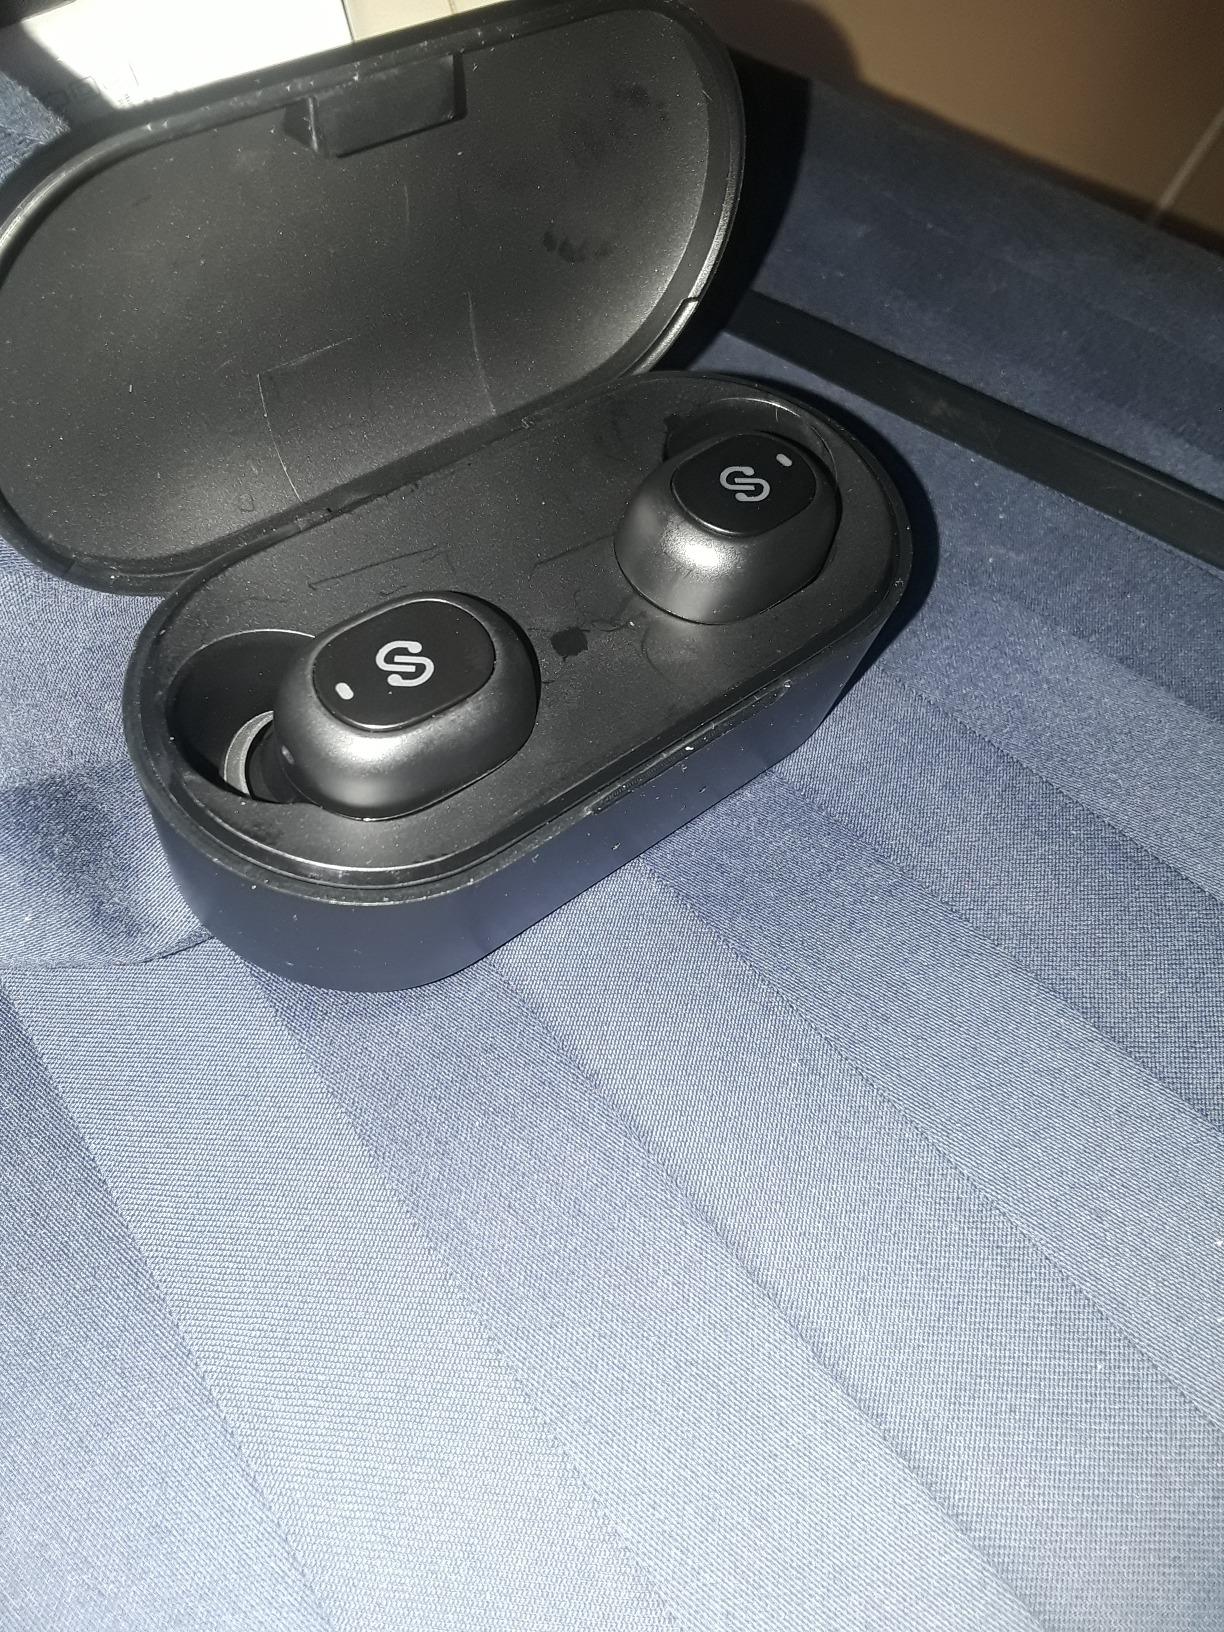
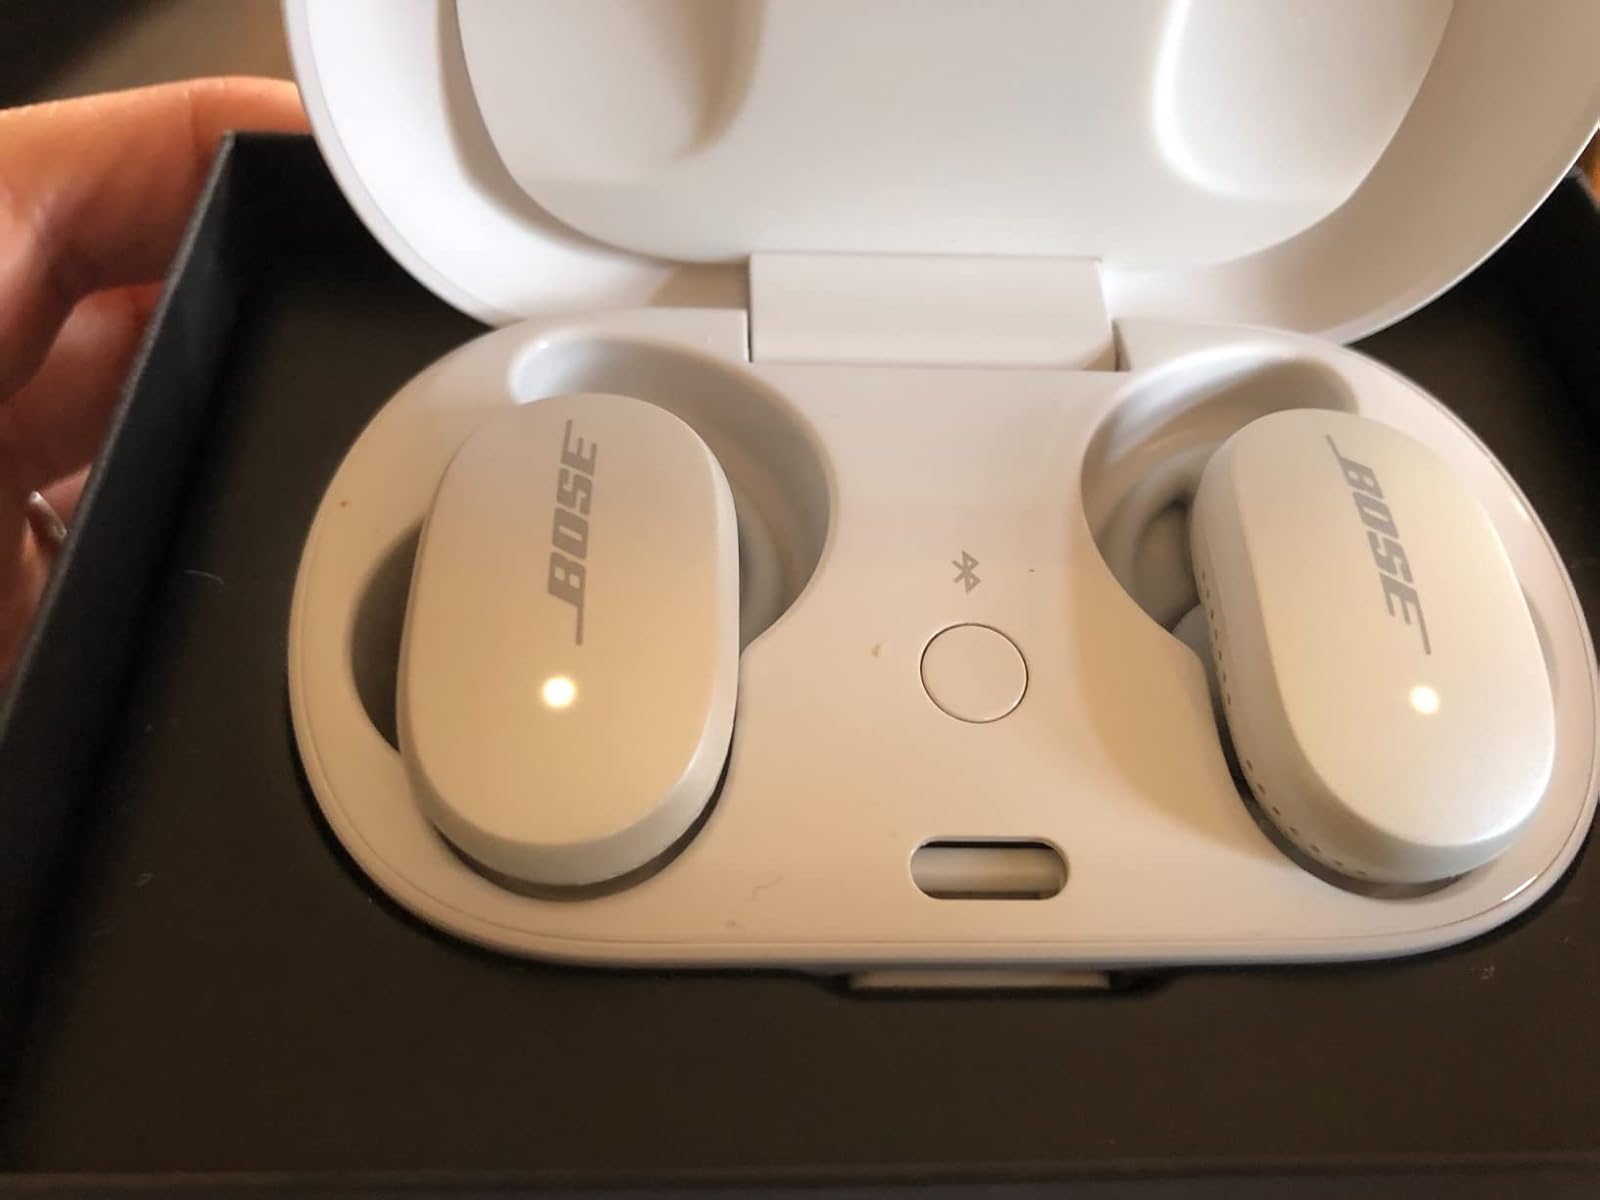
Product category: earbuds
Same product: no